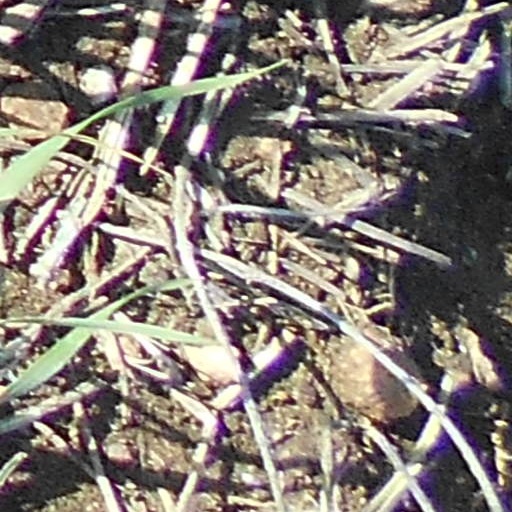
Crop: wheat